Benny Moré

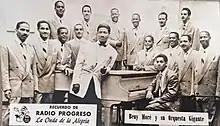
Moré and his "Orquesta Gigante" at Radio Progreso in the late 1950s

During the spring of 1952, around April, Moré returned to Cuba. He was a star in Mexico, the Dominican Republic, Panama, Colombia, Brazil and Puerto Rico, but virtually unknown on the island. His first Cuban recordings were with Mariano Mercerón & his Orchestra, including songs such as "Fiesta de Tambores", "Salomón", "La Chola", among others. Moré began alternating between performances in the Cadena Oriental radio station and trips to Havana to record at the RCA studios in CMQ Radiocentro.